Ode on a Grecian Urn

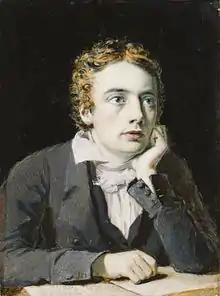
John Keats in 1819, painted by his friend Joseph Severn

"Ode on a Grecian Urn" is a poem written by the English Romantic poet John Keats in May 1819, first published anonymously in "Annals of the Fine Arts for 1819" (see 1820 in poetry)"."